Saxon Peasants' Revolt

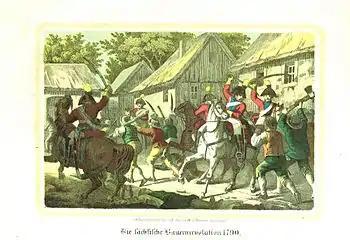
The Saxon Peasants' Revolt of 1790

The Saxon Peasants' Revolt ( or "kursächsischer Bauernaufstand") of 1790 was a military conflict between the nobility and the peasants. The hot spots of the insurrection were large areas around Dresden, Leipzig and Zwickau.